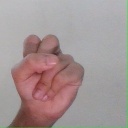
अक्षर: स